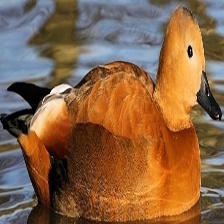
Species: RUDDY SHELDUCK
Scientific name: TADORNA FERRUGINEA
ImageNet parent category: drake